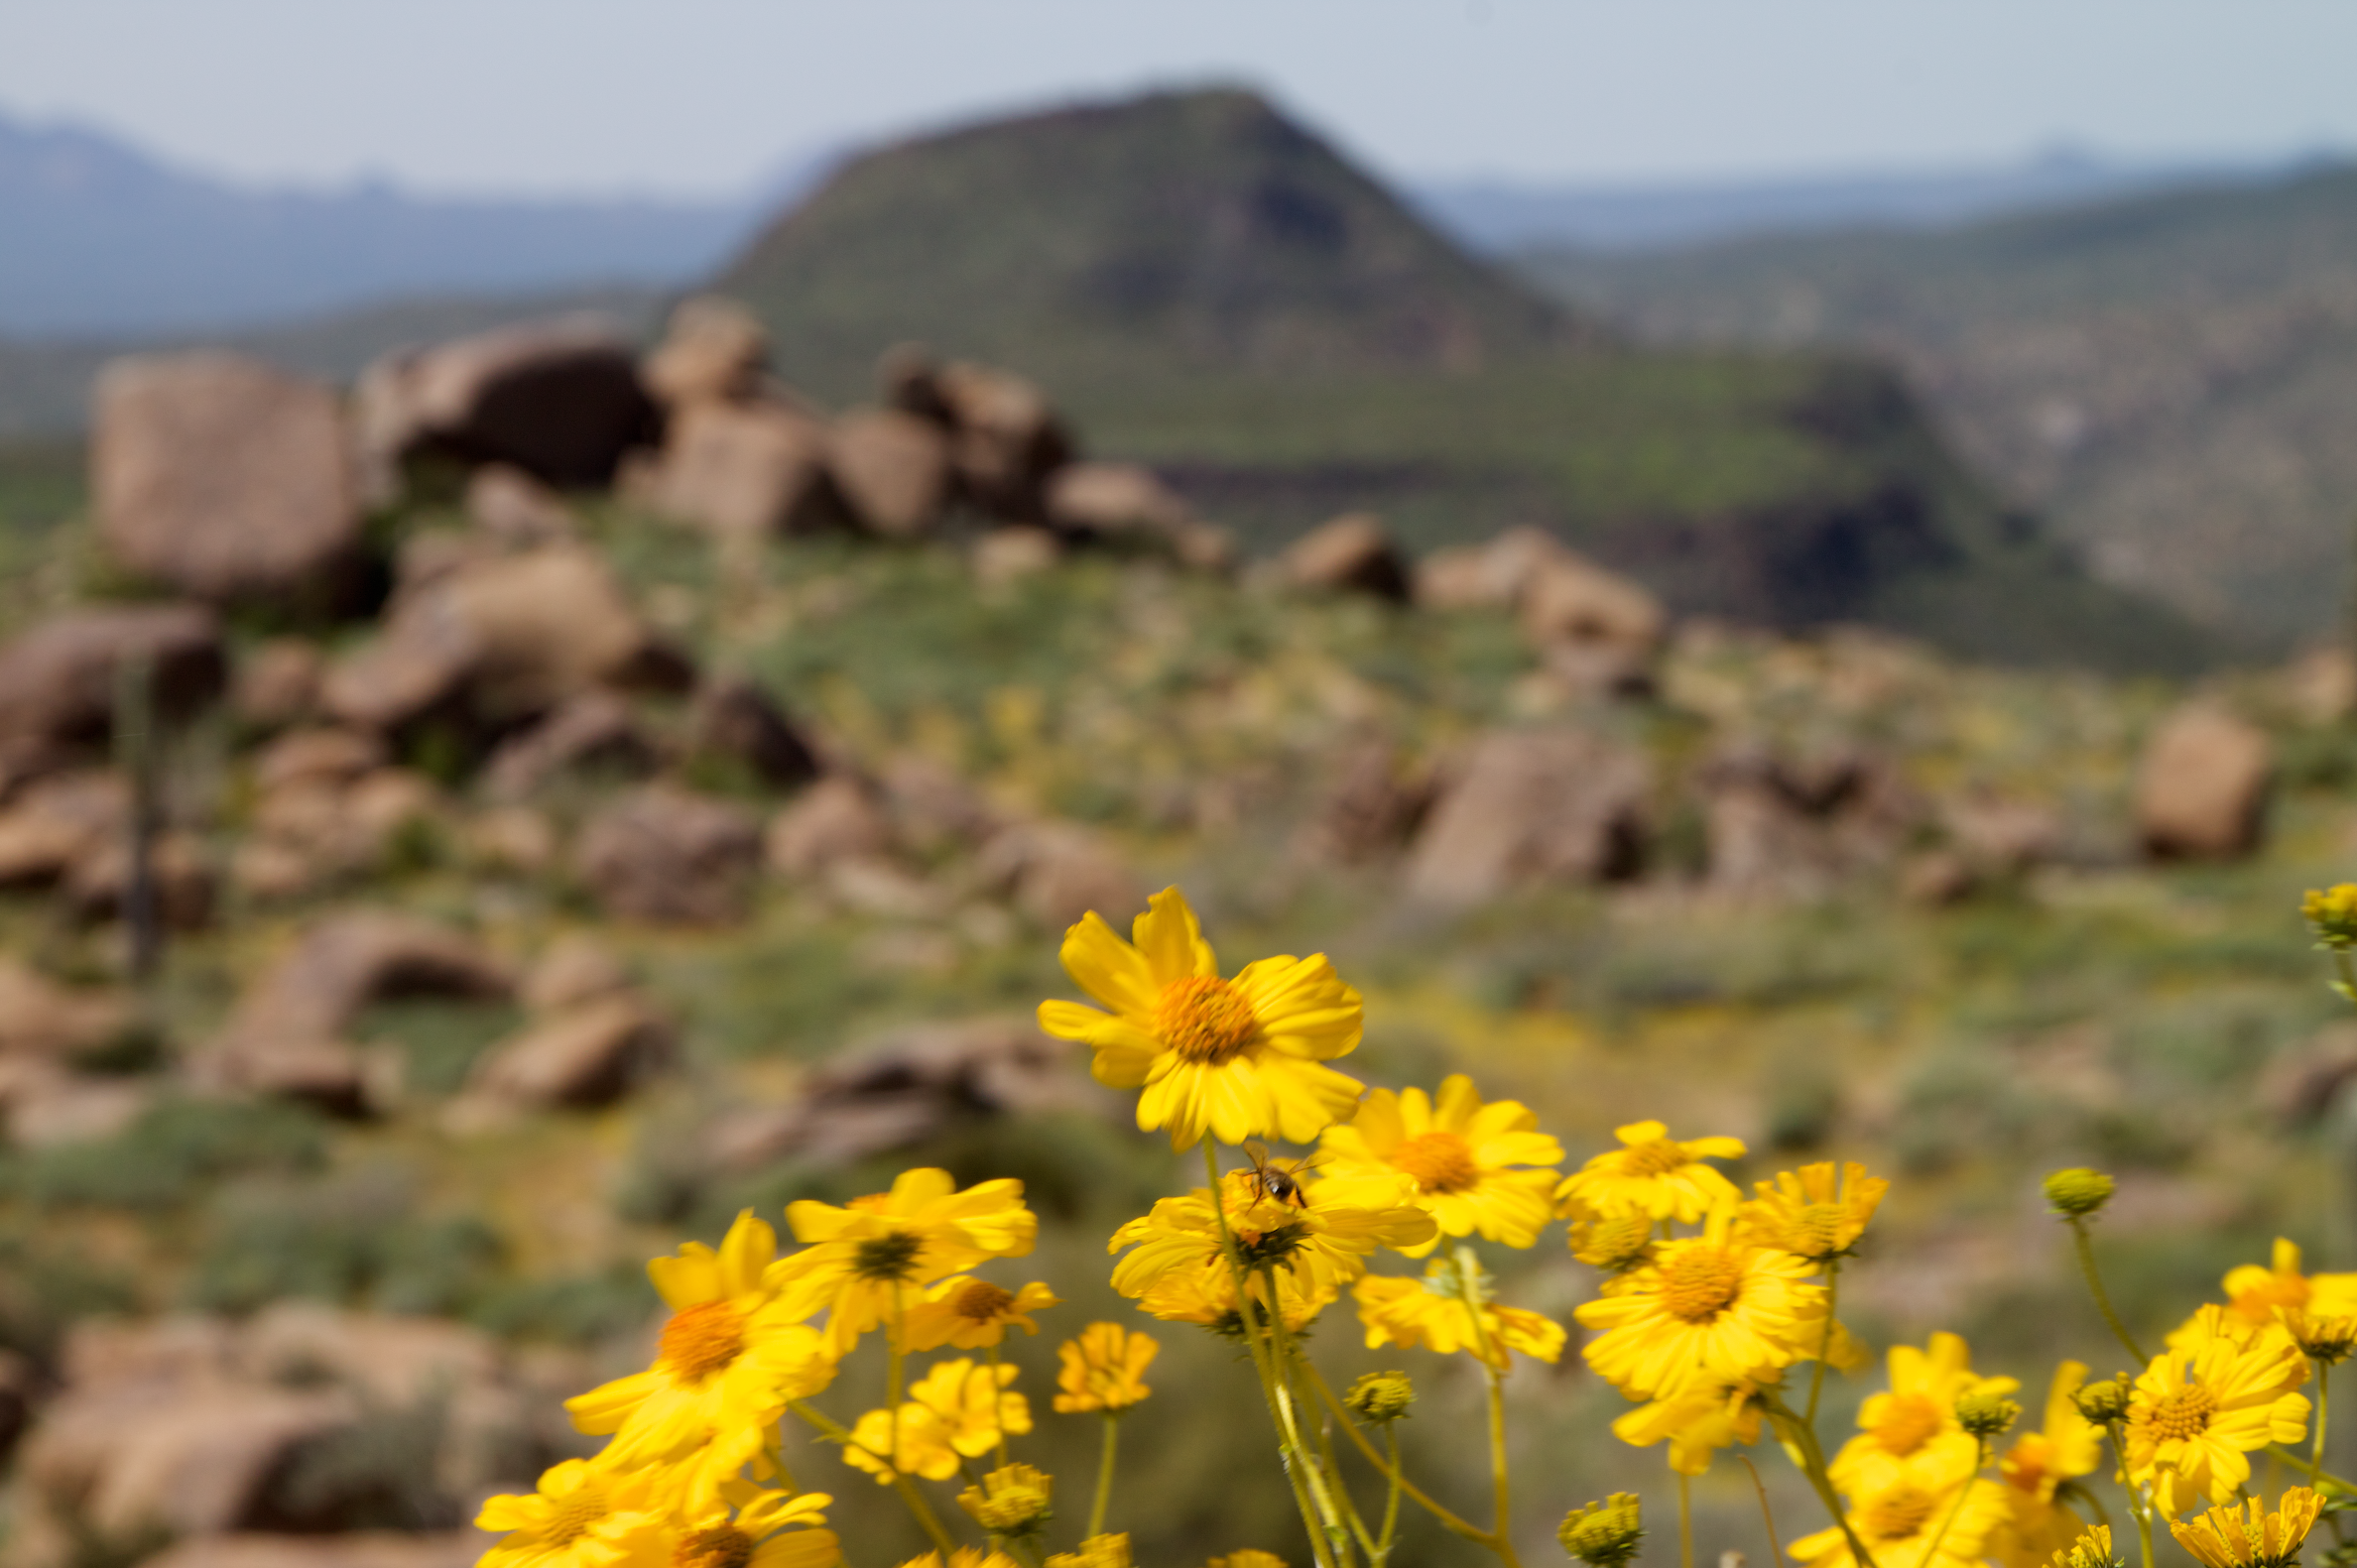
nature, mountain, plant, field, meadow, prairie, hill, flower, yellow, flora, wildflower, plateau, ecosystem, flowering plant, land plant